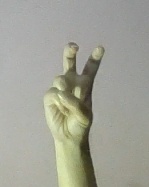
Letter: toot